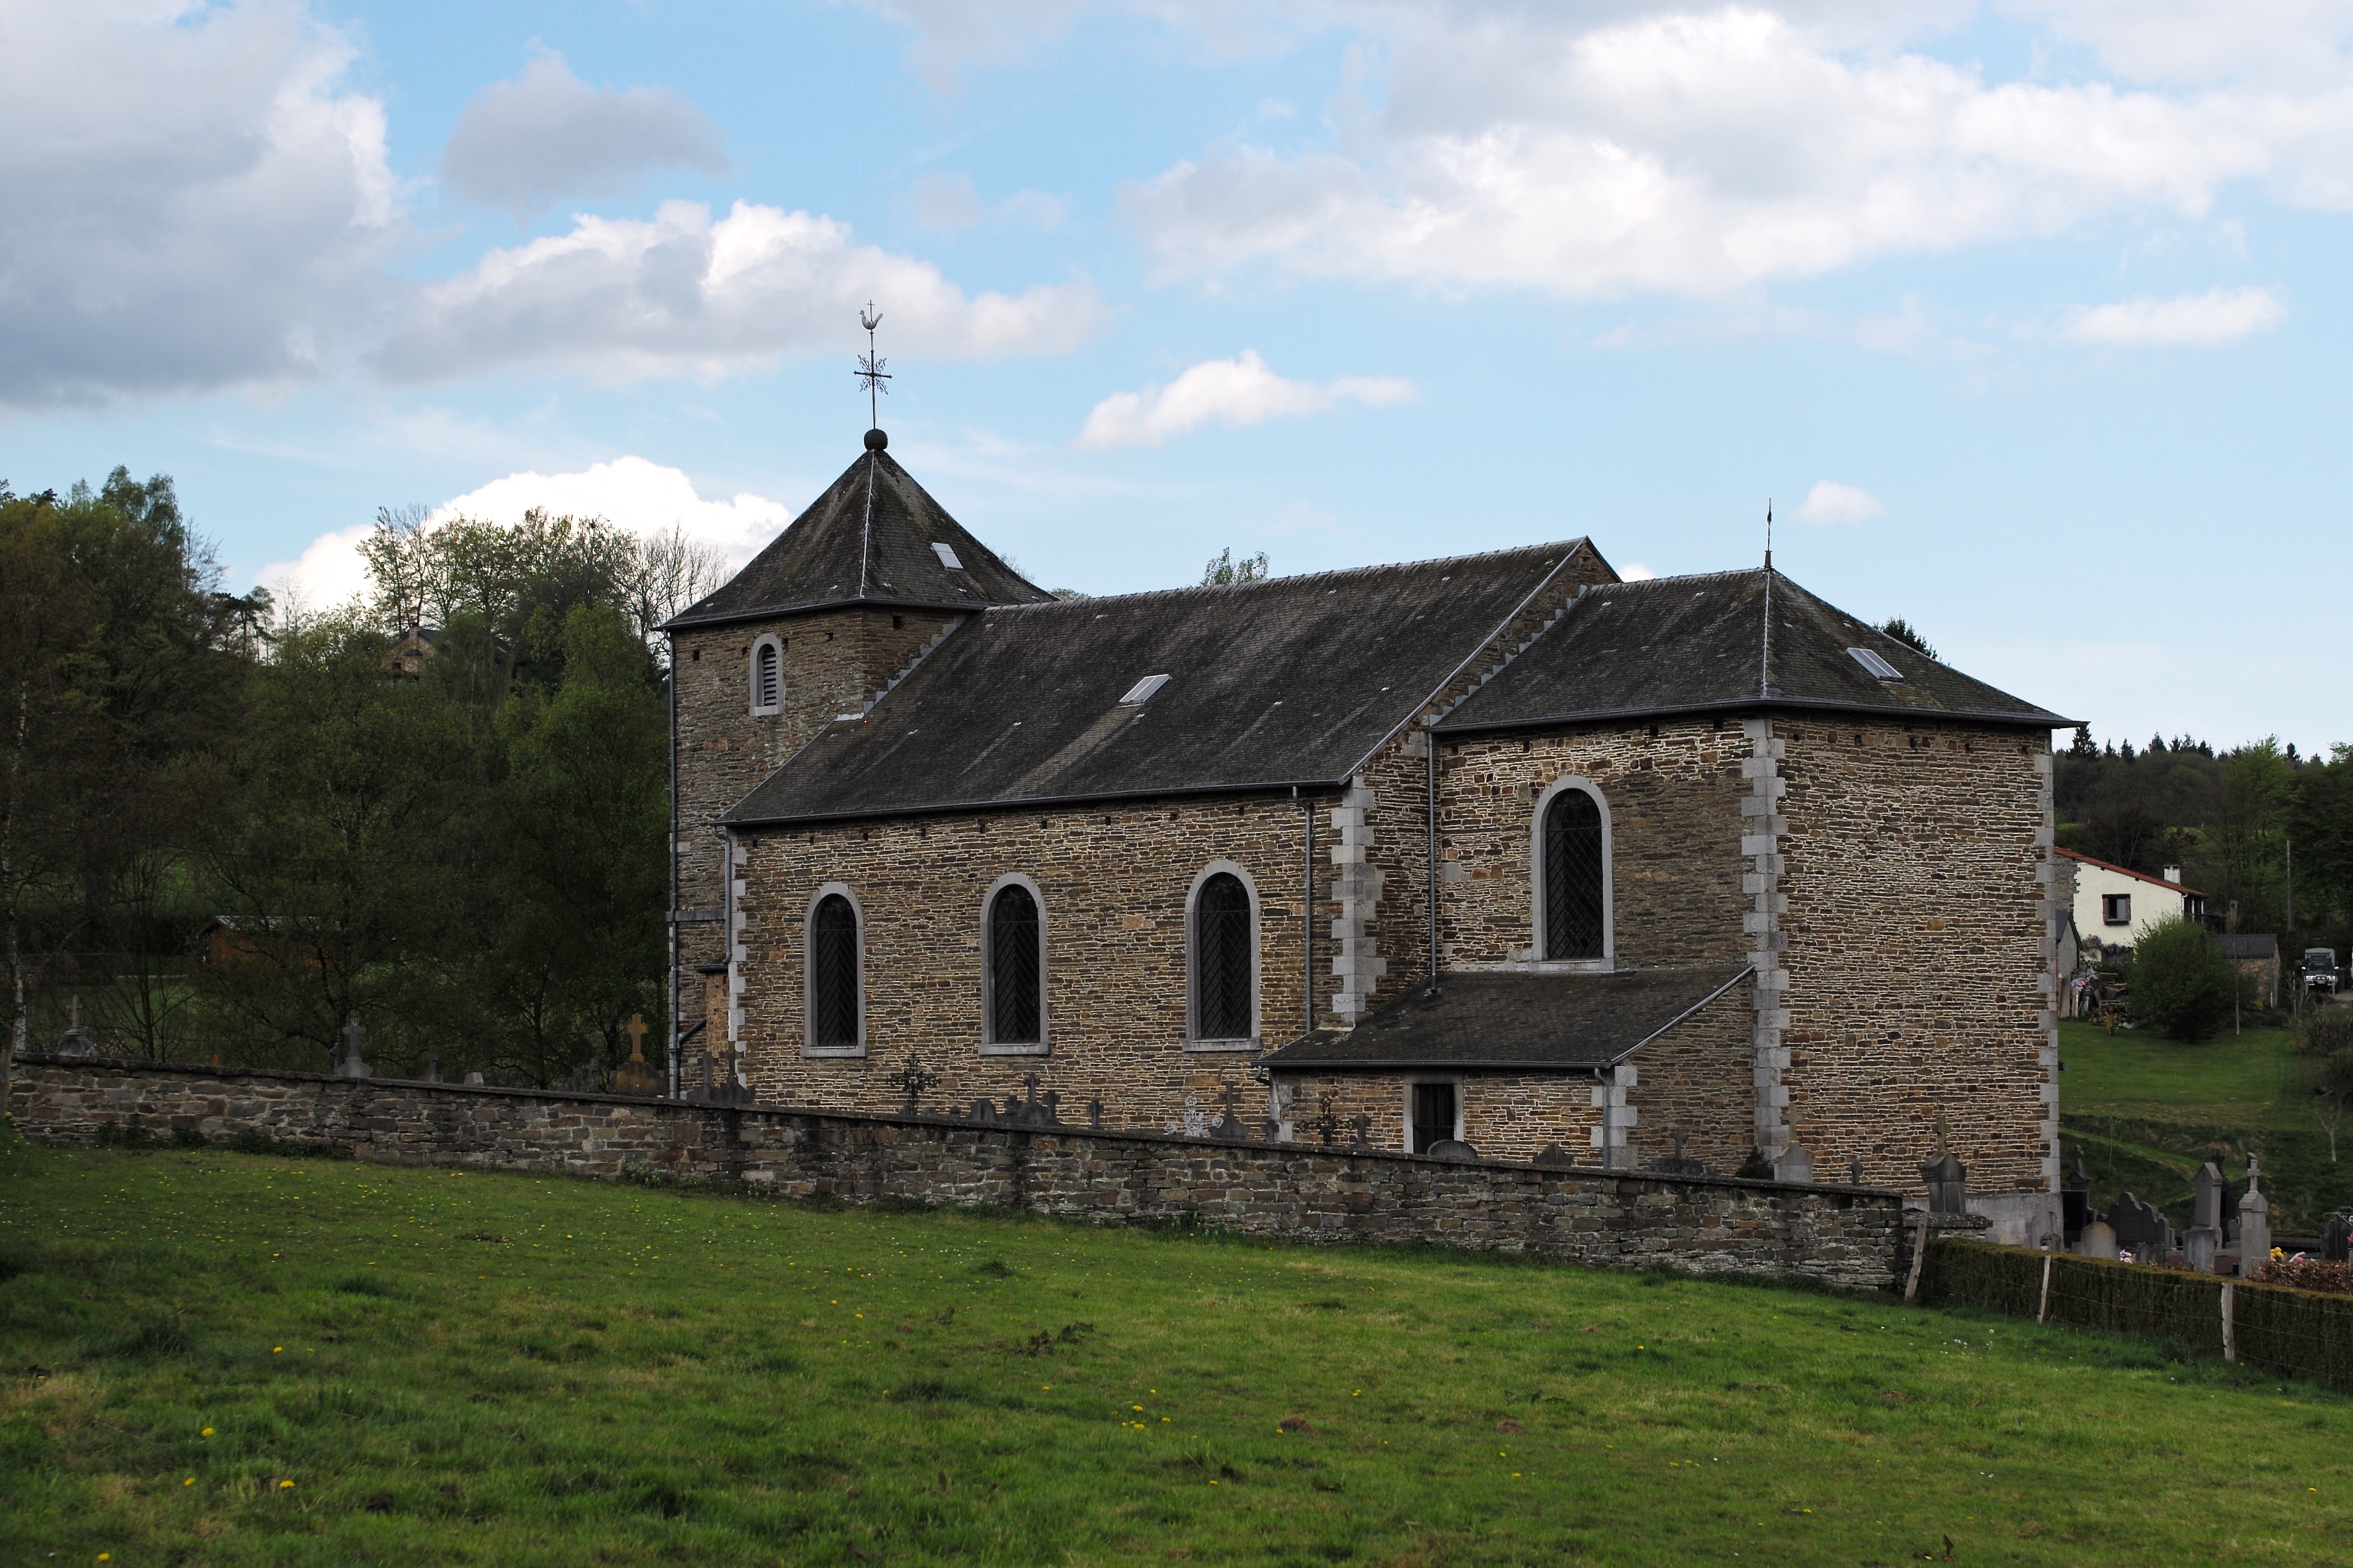
nature, hiking, farm, house, building, chateau, old, stone, travel, village, europe, spring, cottage, church, chapel, highland, place of worship, belgium, farmhouse, monastery, estate, leica, ardennes, stoumont, manor house, rural area